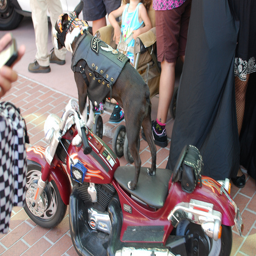
A dog is standing on a small toy motorcycle
A dog in a leather jacket standing on a motorcycle.
A dog in a leather jacket and hat riding a child's motorcycle.
a dog riding a motorcycle with a leather jacket
A dog in a leather jacket is on a mini motorcycle.